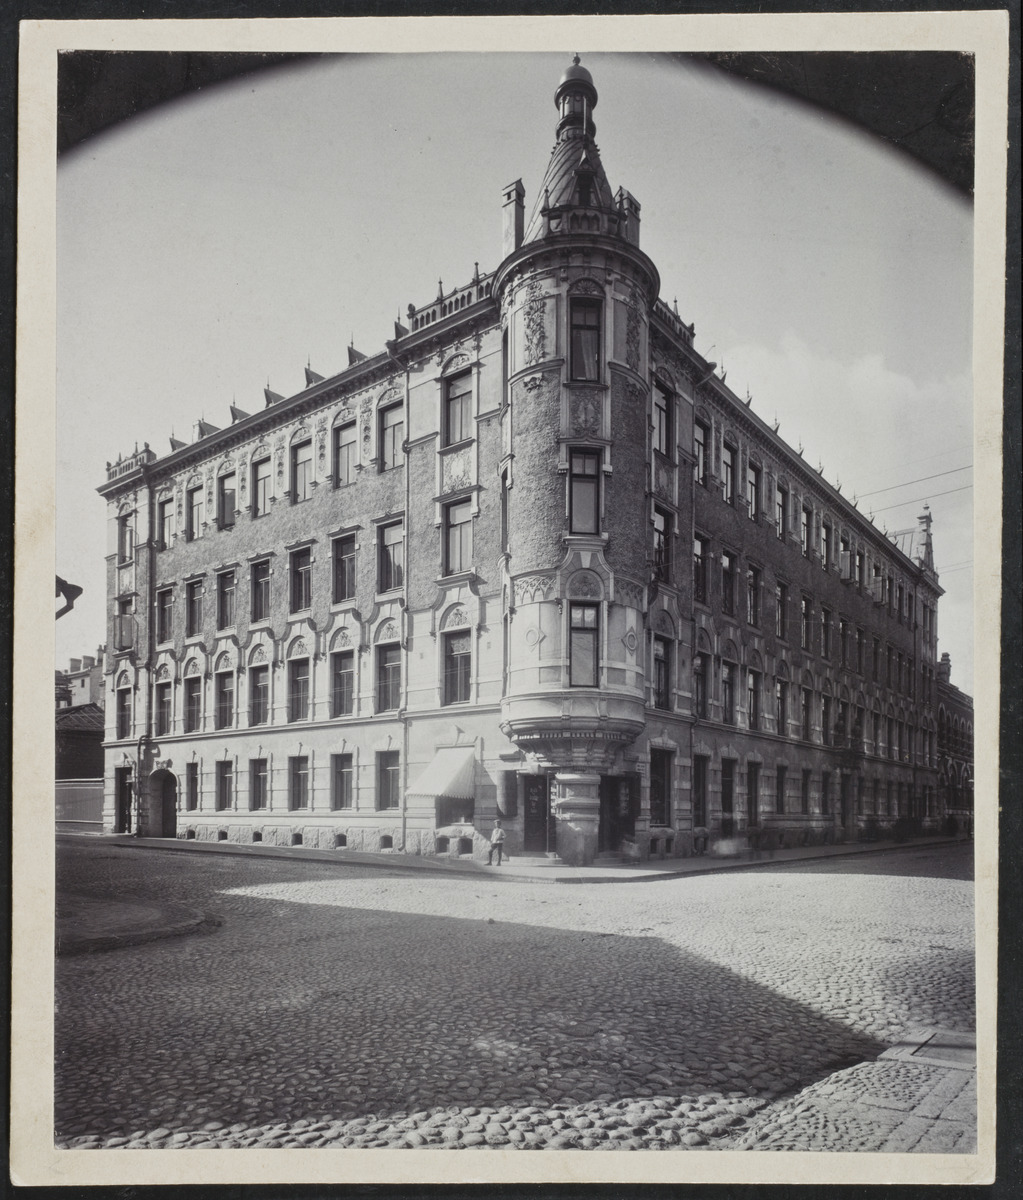
Uudenmaankatu 17 - Annankatu 12
sisällön kuvaus: Uudenmaankatu 17 - Annankatu 12. Rakennettu 1898, arkkitehdit

Nyström, Petrelius, Penttilä. mustavalkoinen
Kuvaaja: Nyblin, Daniel, valokuvaaja
Ajankohta: kuvausaika 1900 n
Paikka: Suomi, Uusimaa, Helsinki, Kamppi Helsinki, Uudenmaankatu 17 - Annankatu 12
Aiheet: jugend, katukiveys, mukulakivet